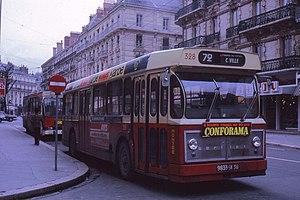
Le Berliet PCM est un autobus fabriqué par la marque française Berliet de 1965 à 1971.
Automobiles Marius Berliet est un constructeur automobile français fondé par Marius Berliet en 1899. C'est à l'origine un constructeur de voitures dont il cessera la fabrication en 1939.
Les autobus de Grenoble sont un réseau de 45 lignes régulières exploitées par la Sémitag en complément du tramway de Grenoble et desservant l'ensemble des communes de la Métro. Ce réseau est toutefois épaulé par 16 lignes de bus du réseau interurbain de l'Isère dans le périmètre de transport urbain de la Sémitag.